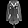
Label: Coat